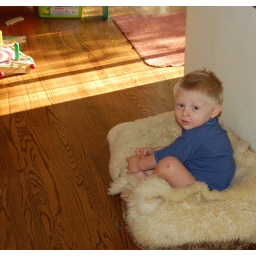
Adrian in the dog bed